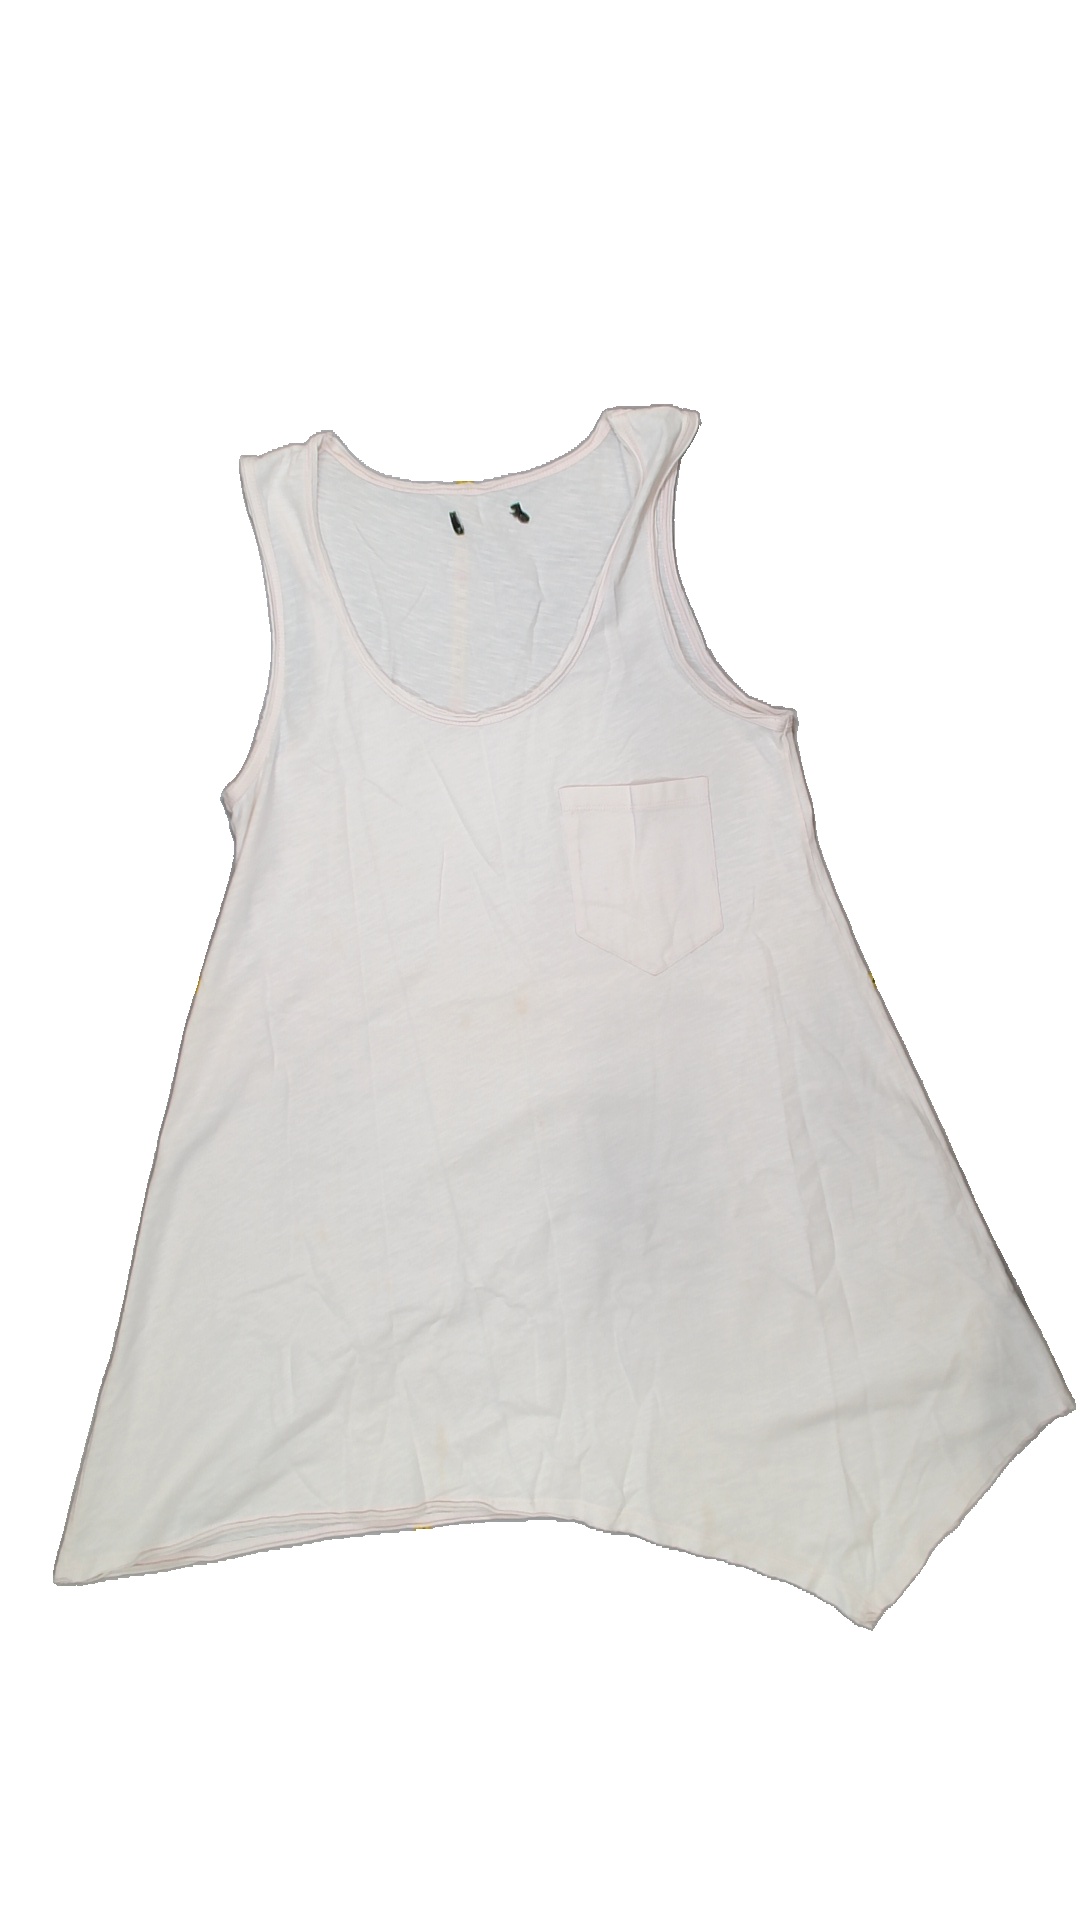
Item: Top (Ladies)
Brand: Not Applicable
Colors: White
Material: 100%cotton
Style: No trend
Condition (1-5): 2
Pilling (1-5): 4
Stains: Yes
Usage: Export
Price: <50